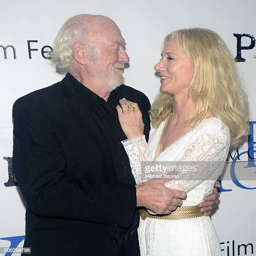
actors arrive at the premiere in a city